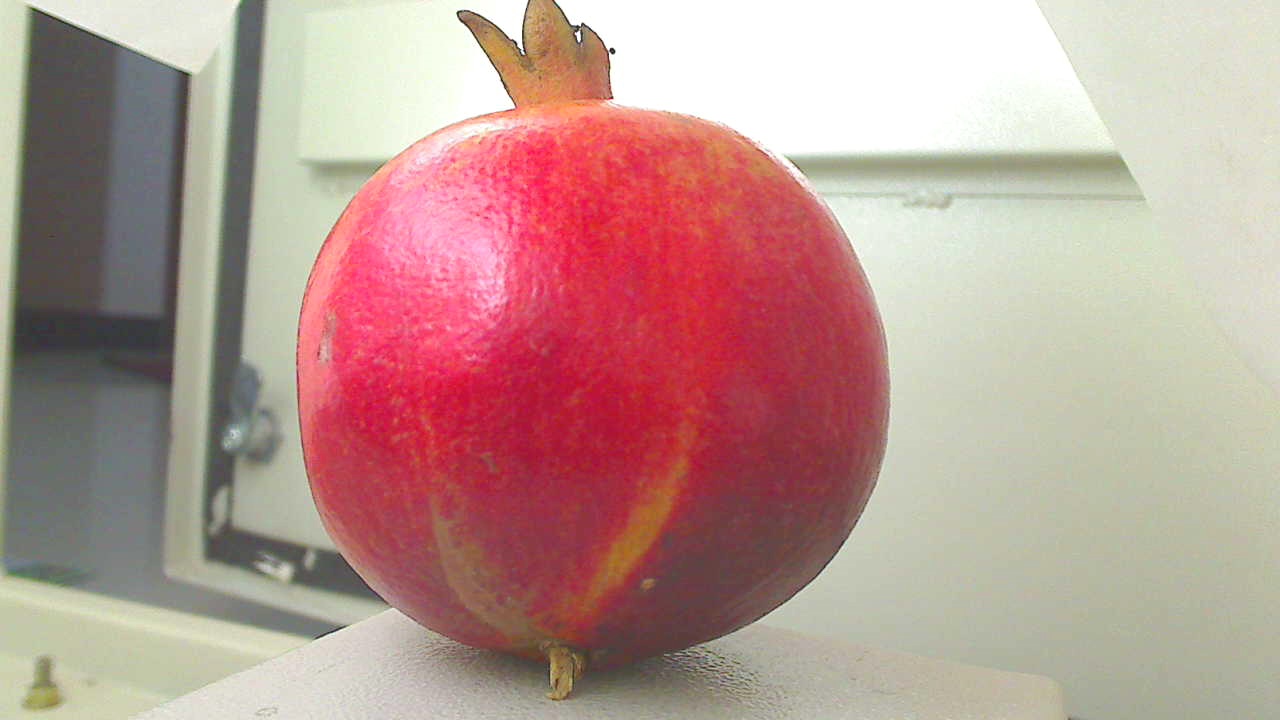
Grade: grade-2
Quality: quality-2